List of rivers of Germany

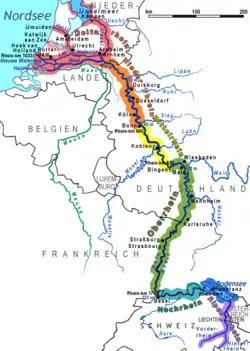
Sections of the River Rhine:

This article lists rivers that are located in Germany, either entirely or partially, or that form the country's international borders. The rivers of Germany flow into either the Baltic Sea, the Black Sea or the North Sea.